Leroy Chiao

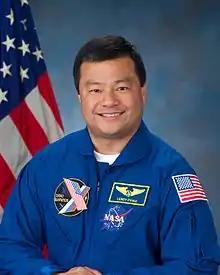
Official portrait, 2005

Leroy Chiao (born August 28, 1960) is an American chemical engineer, retired NASA astronaut, entrepreneur, motivational speaker, and engineering consultant. Chiao flew on three Space Shuttle flights, and was the commander of Expedition 10, where he lived on board the International Space Station from October 13, 2004 to April 24, 2005. He is also a co-author and researcher for the Advanced Diagnostic Ultrasound in Microgravity project.